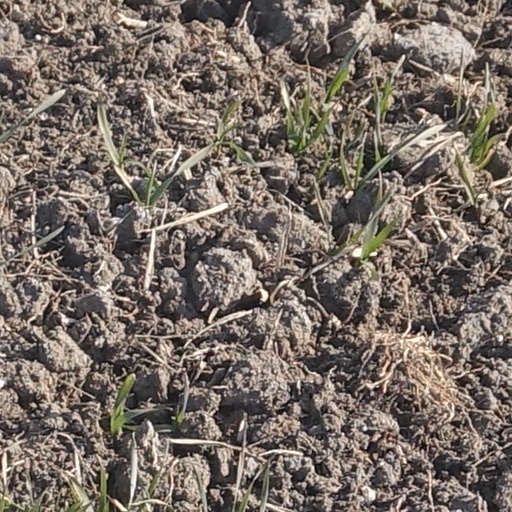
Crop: wheat